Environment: lab
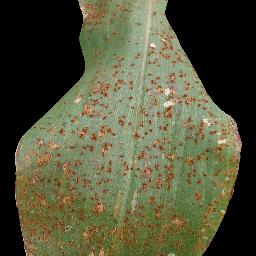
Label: common_rust